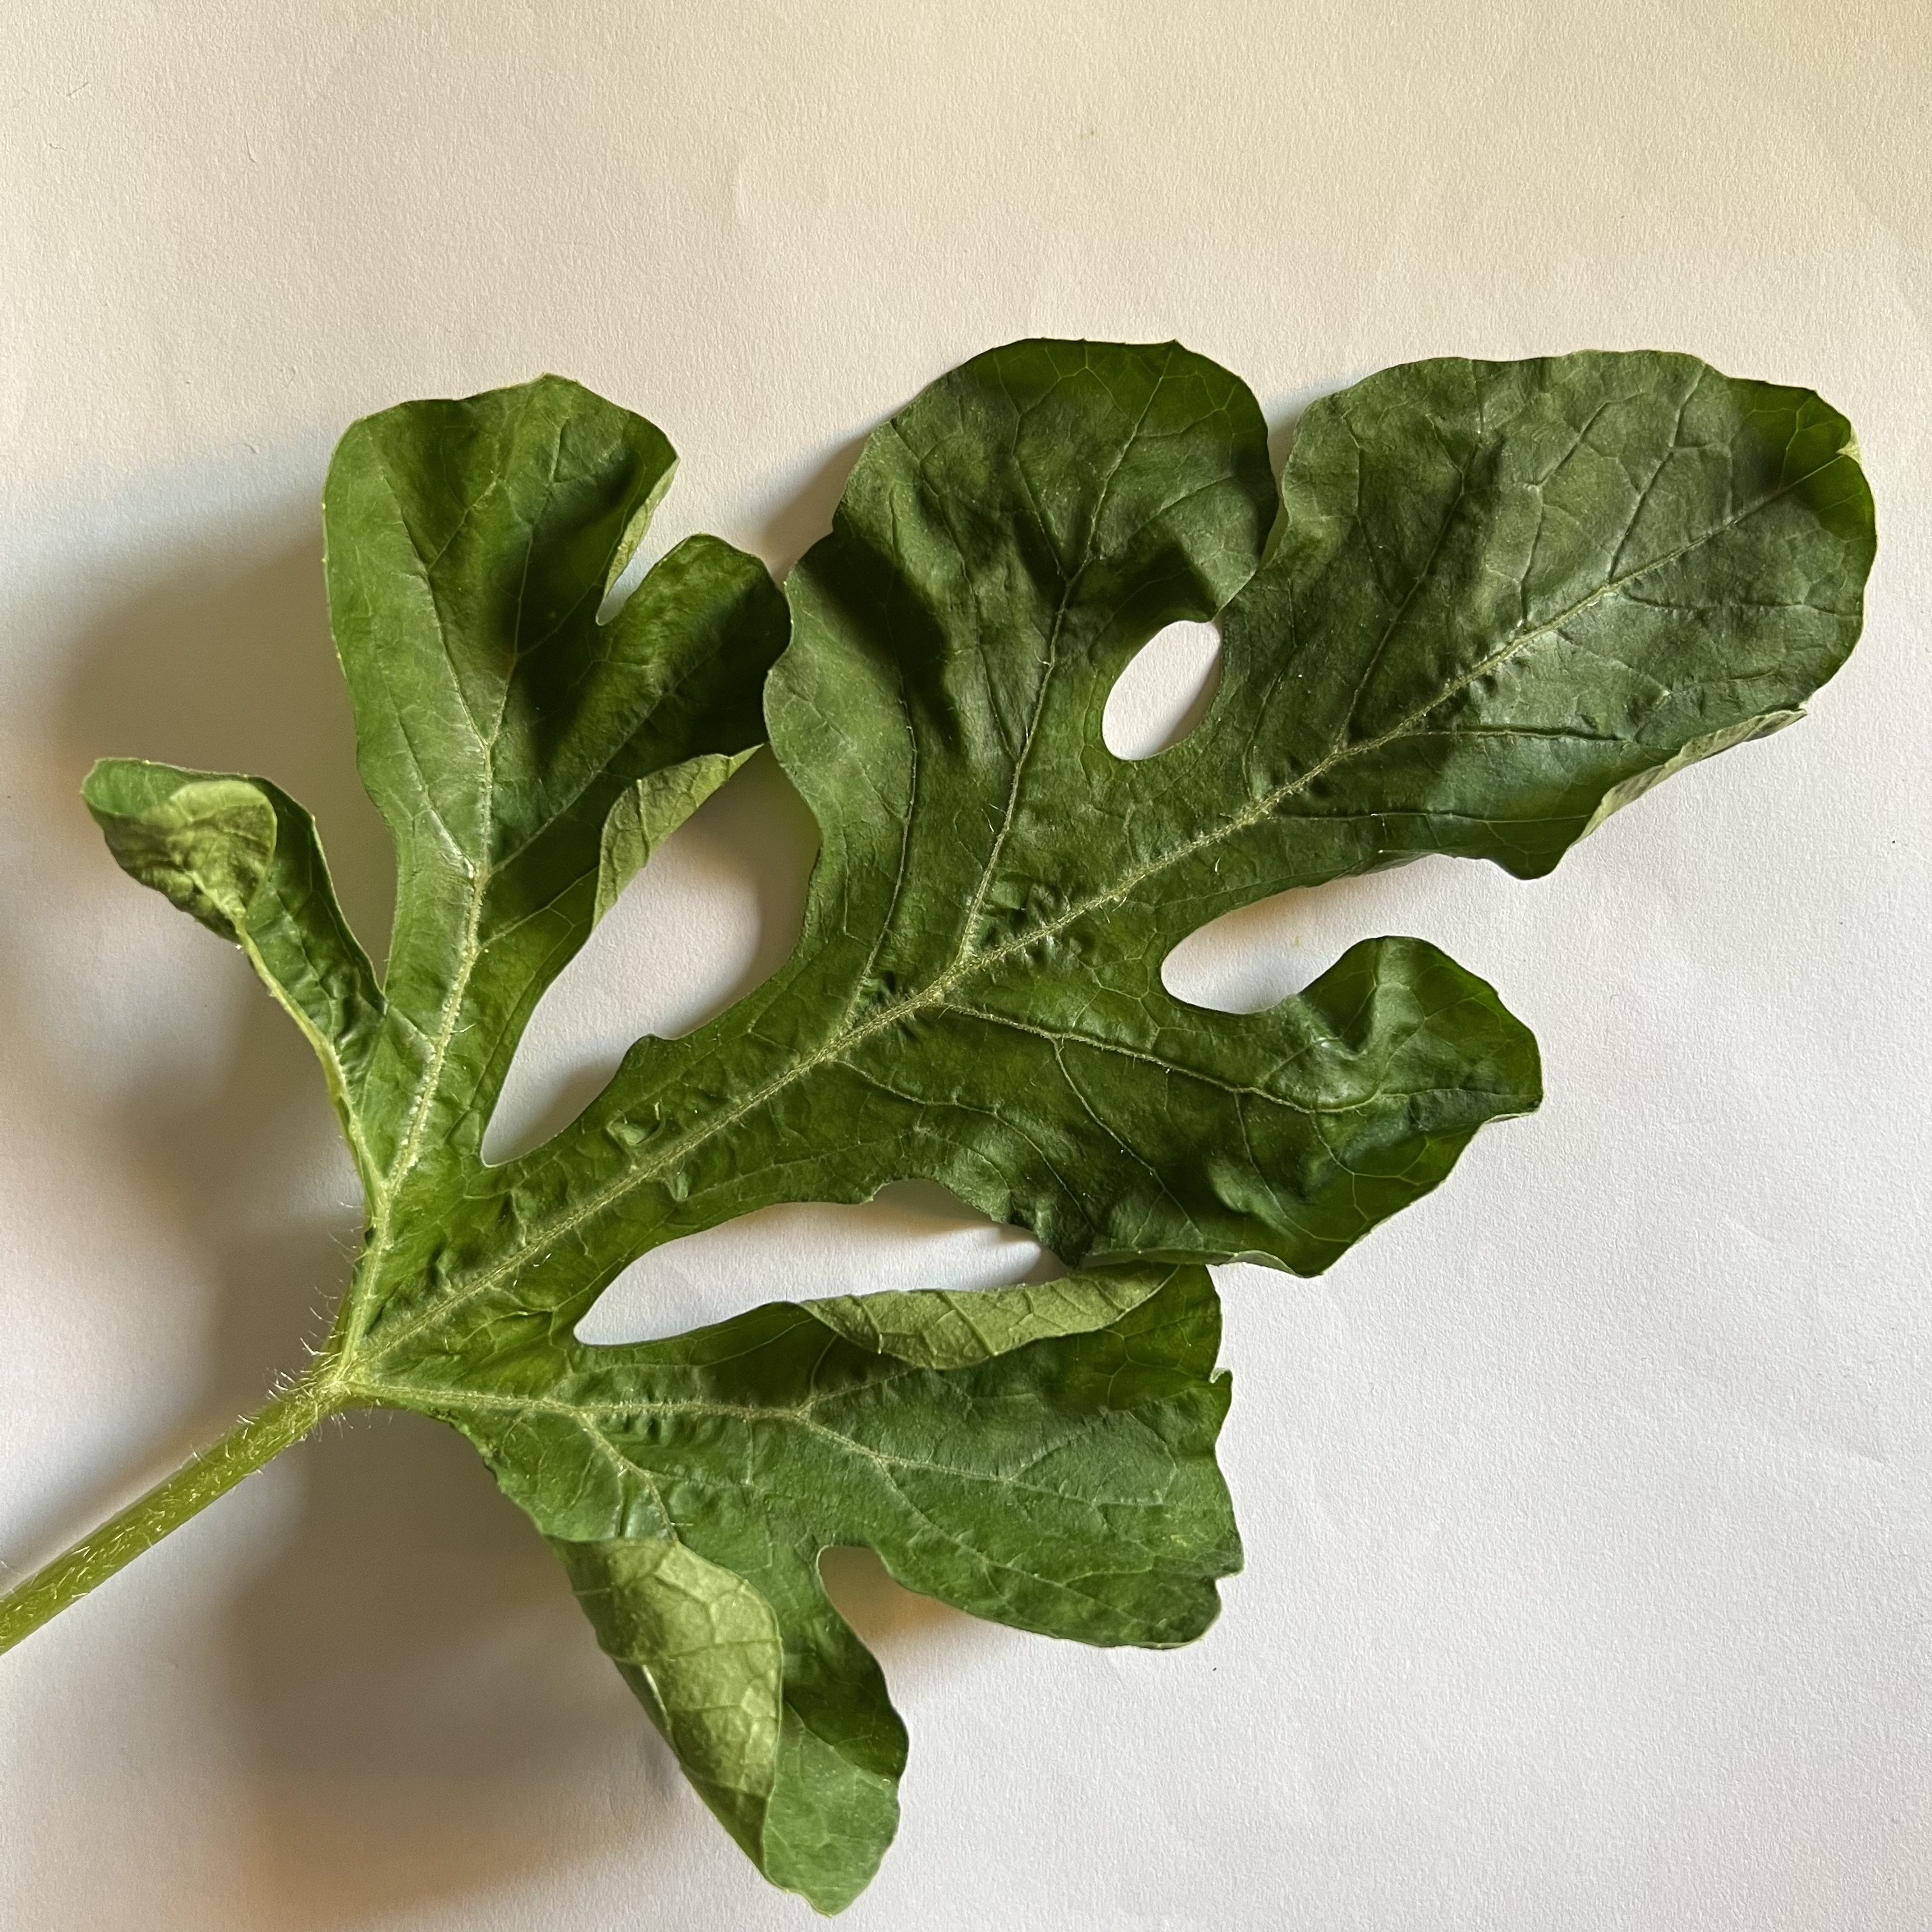
Label: Healthy